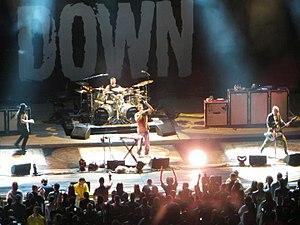
System of a Down est un groupe de rock américain, originaire de Californie. Formé en 1994, le groupe est actuellement composé de quatre membres, ayant tous des origines arméniennes : Daron Malakian, Serj Tankian, Shavo Odadjian et John Dolmayan. Issu de la scène underground californienne, le groupe rencontre son premier succès majeur avec la sortie de son premier album homonyme en 1998. La sortie de Toxicity en 2001, premier album du groupe à atteindre la première place du Billboard 200, popularise System of a Down sur les scènes nationale et internationale.